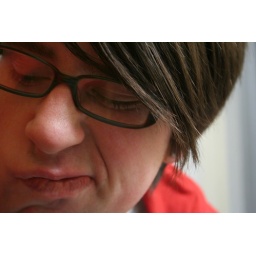
Happy in the club with a bottle of red wine, stars in our eyes 'cuz we're having a good time.